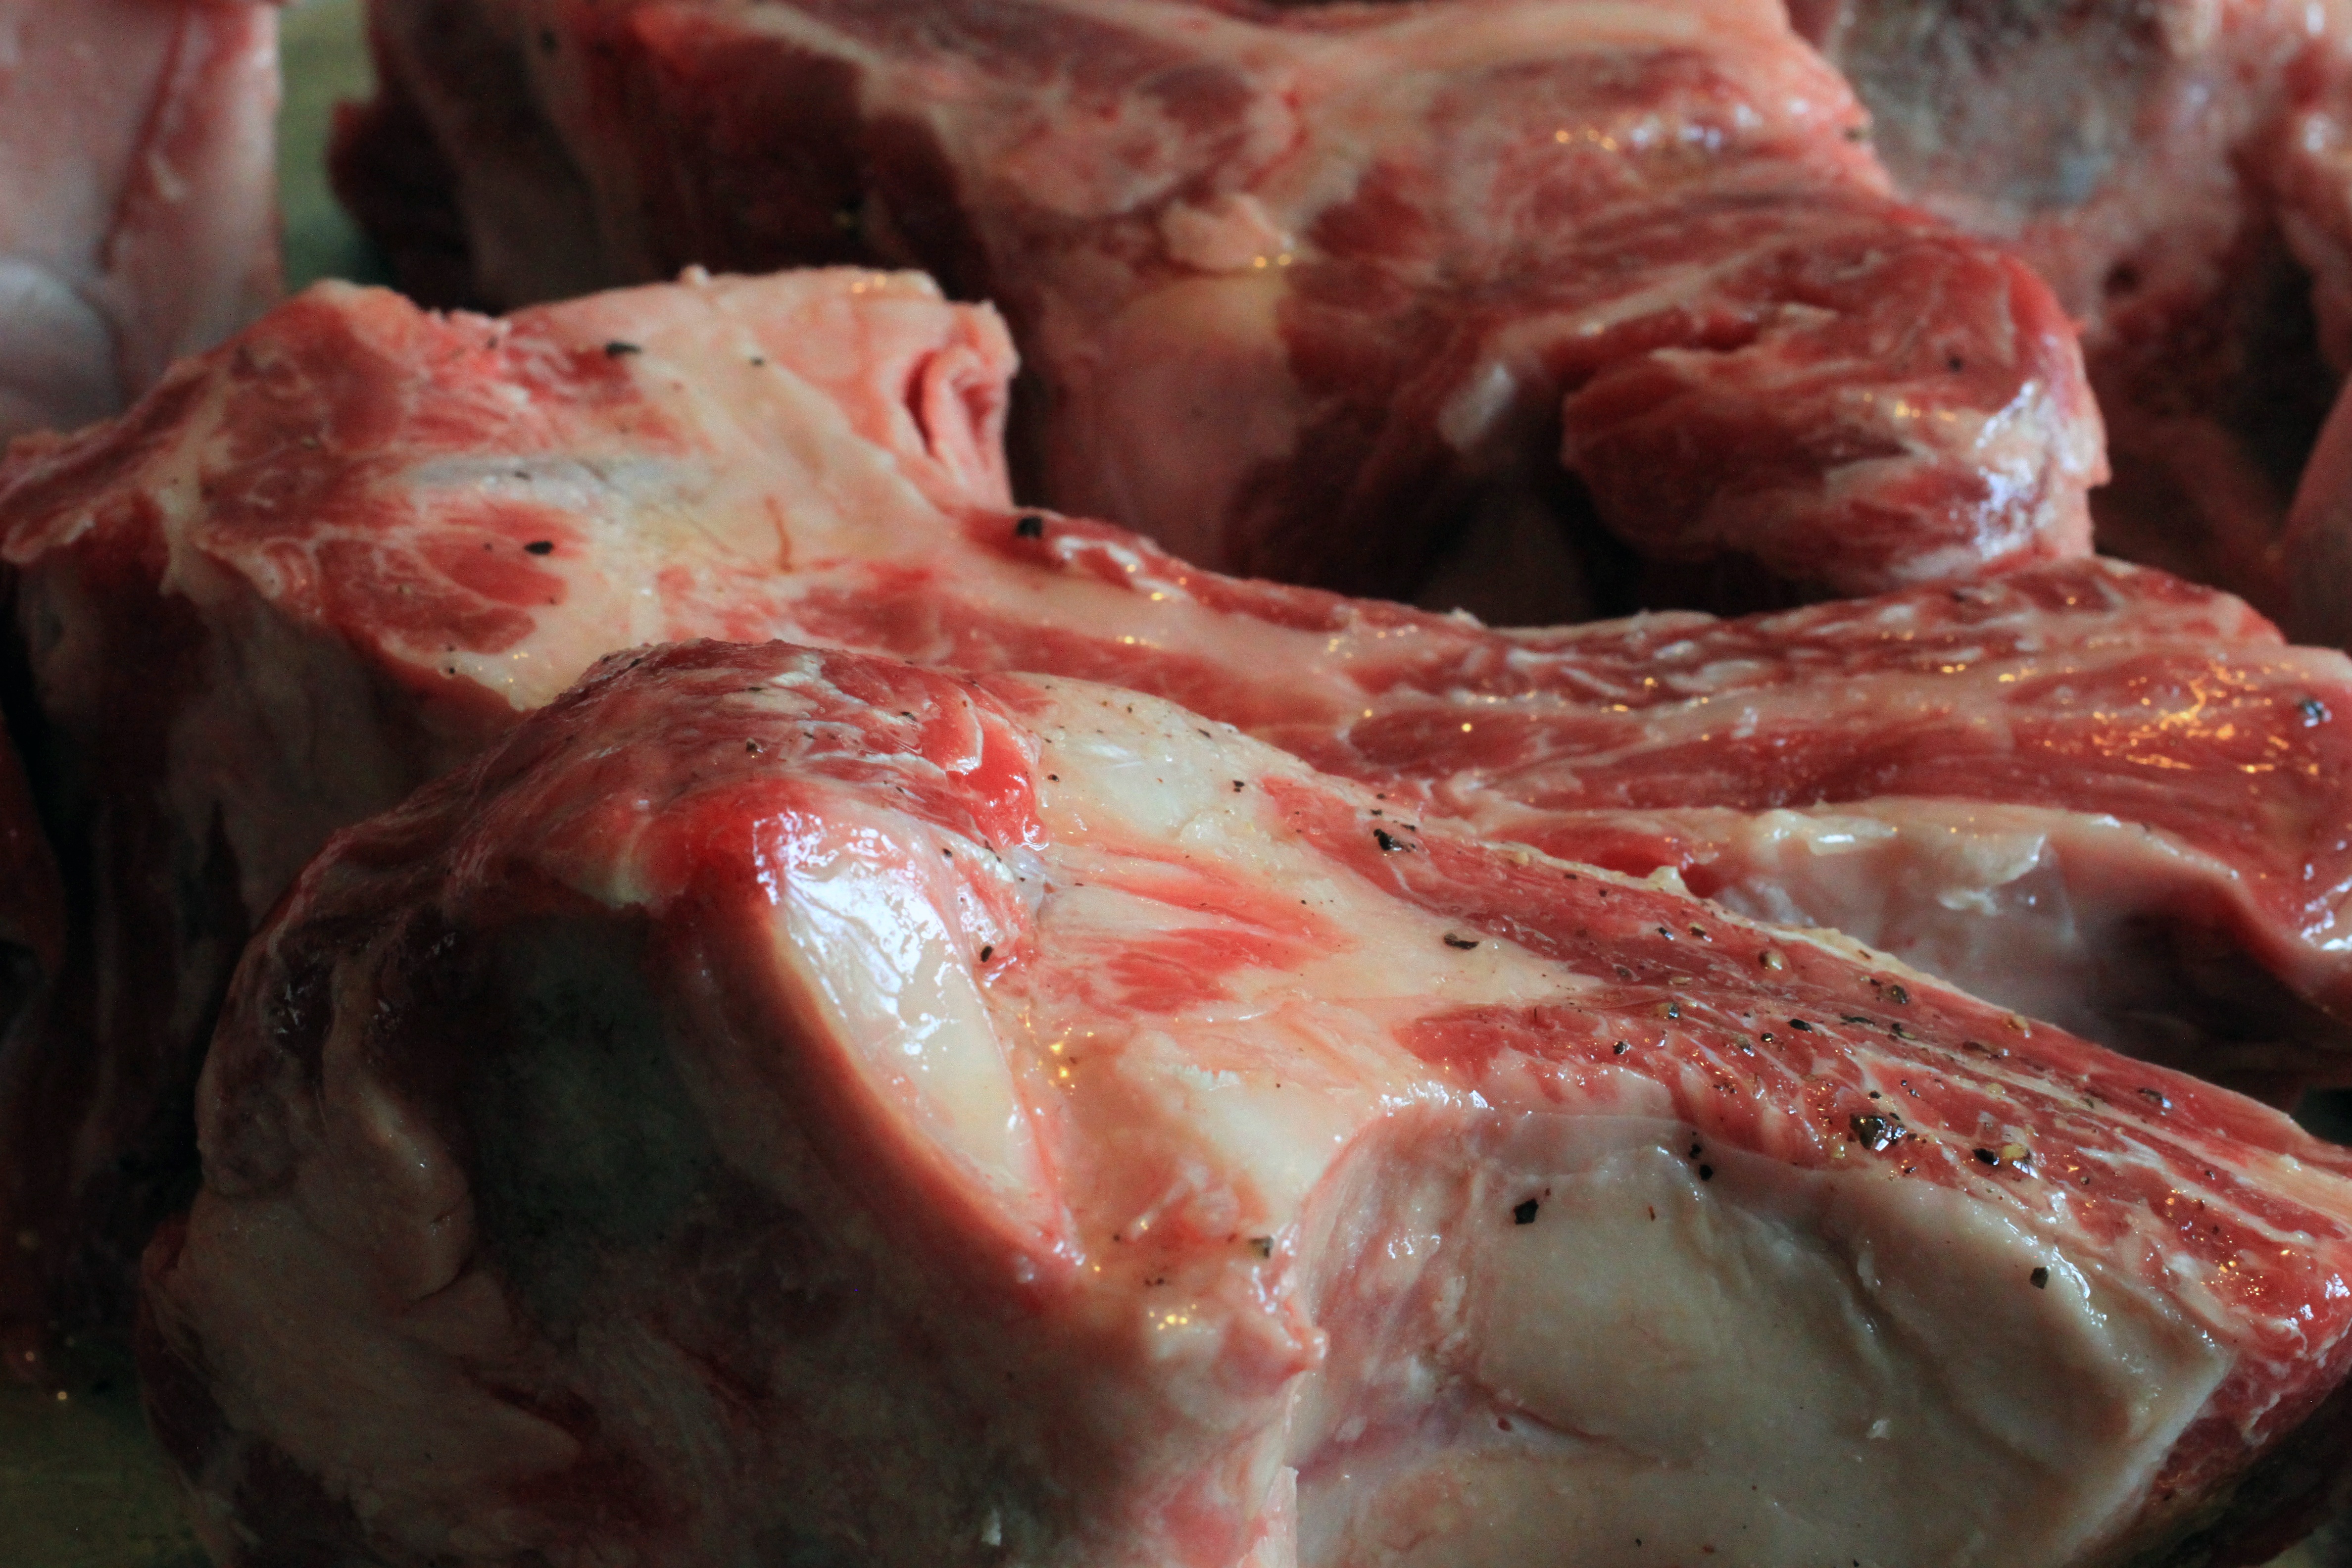
white, farm, summer, dish, food, red, cooking, fresh, bbq, barbeque, weight, agriculture, closeup, juicy, meat, lunch, barbecue, cuisine, beef, sauce, delicious, health, close up, human body, fat, background, nutrition, back, dinner, supermarket, raw, large, organ, catering, ribs, supper, hungry, uncooked, flesh, grilling, red meat, animal source foods, lamb and mutton, horse meat, marrow, bone in